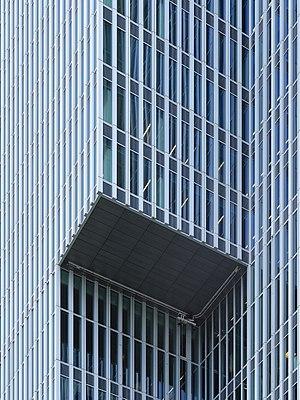
De Rotterdam est un immeuble construit en 2013 par l'architecte Rem Koolhaas, sur les quais Wilhelminapier dans la commune néerlandaise de Rotterdam, dans la province de Hollande-Méridionale.